Greenhill, Camden

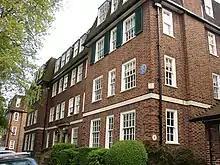
Greenhill mansion flats

Greenhill is an area of Hampstead in the London Borough of Camden in Greater London. The name is topographically derived.